Birgitte, Duchess of Gloucester

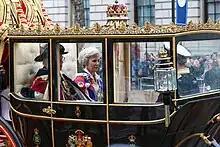
The Duke and Duchess riding in the Scottish State Coach with Vice Admiral Sir Timothy Laurence following the coronation on 6 May 2023

The Duchess of Gloucester has accompanied the Duke of Gloucester on his official visits overseas: her first visit was in 1973, when they represented the Queen at the 70th birthday celebrations of King Olav V of Norway. Other joint visits have included Australia, Belgium, China, Denmark, Gibraltar, Hong Kong, Israel, Japan, Luxembourg, Nepal, New Zealand, Norway, the Philippines, Portugal, Saudi Arabia, Singapore, Solomon Islands, South Africa, Spain, Sweden, Tonga, Tunisia and the United States. Birgitte has also travelled overseas in support of her own patronages and military units, including a visit to Iraq in December 2008.